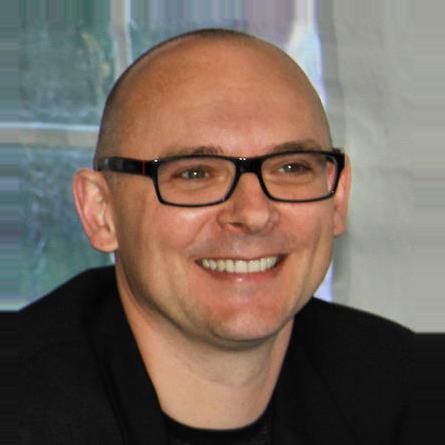
Age: 44